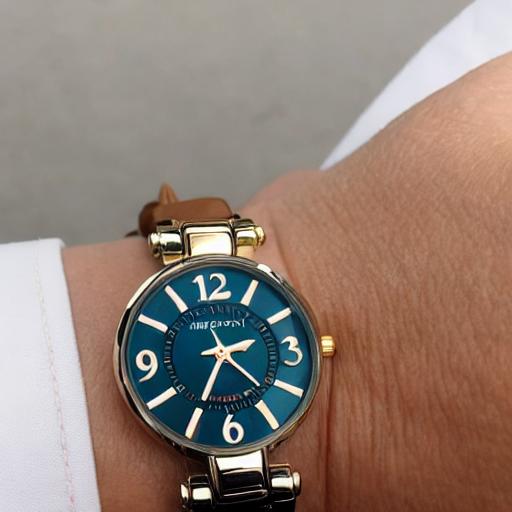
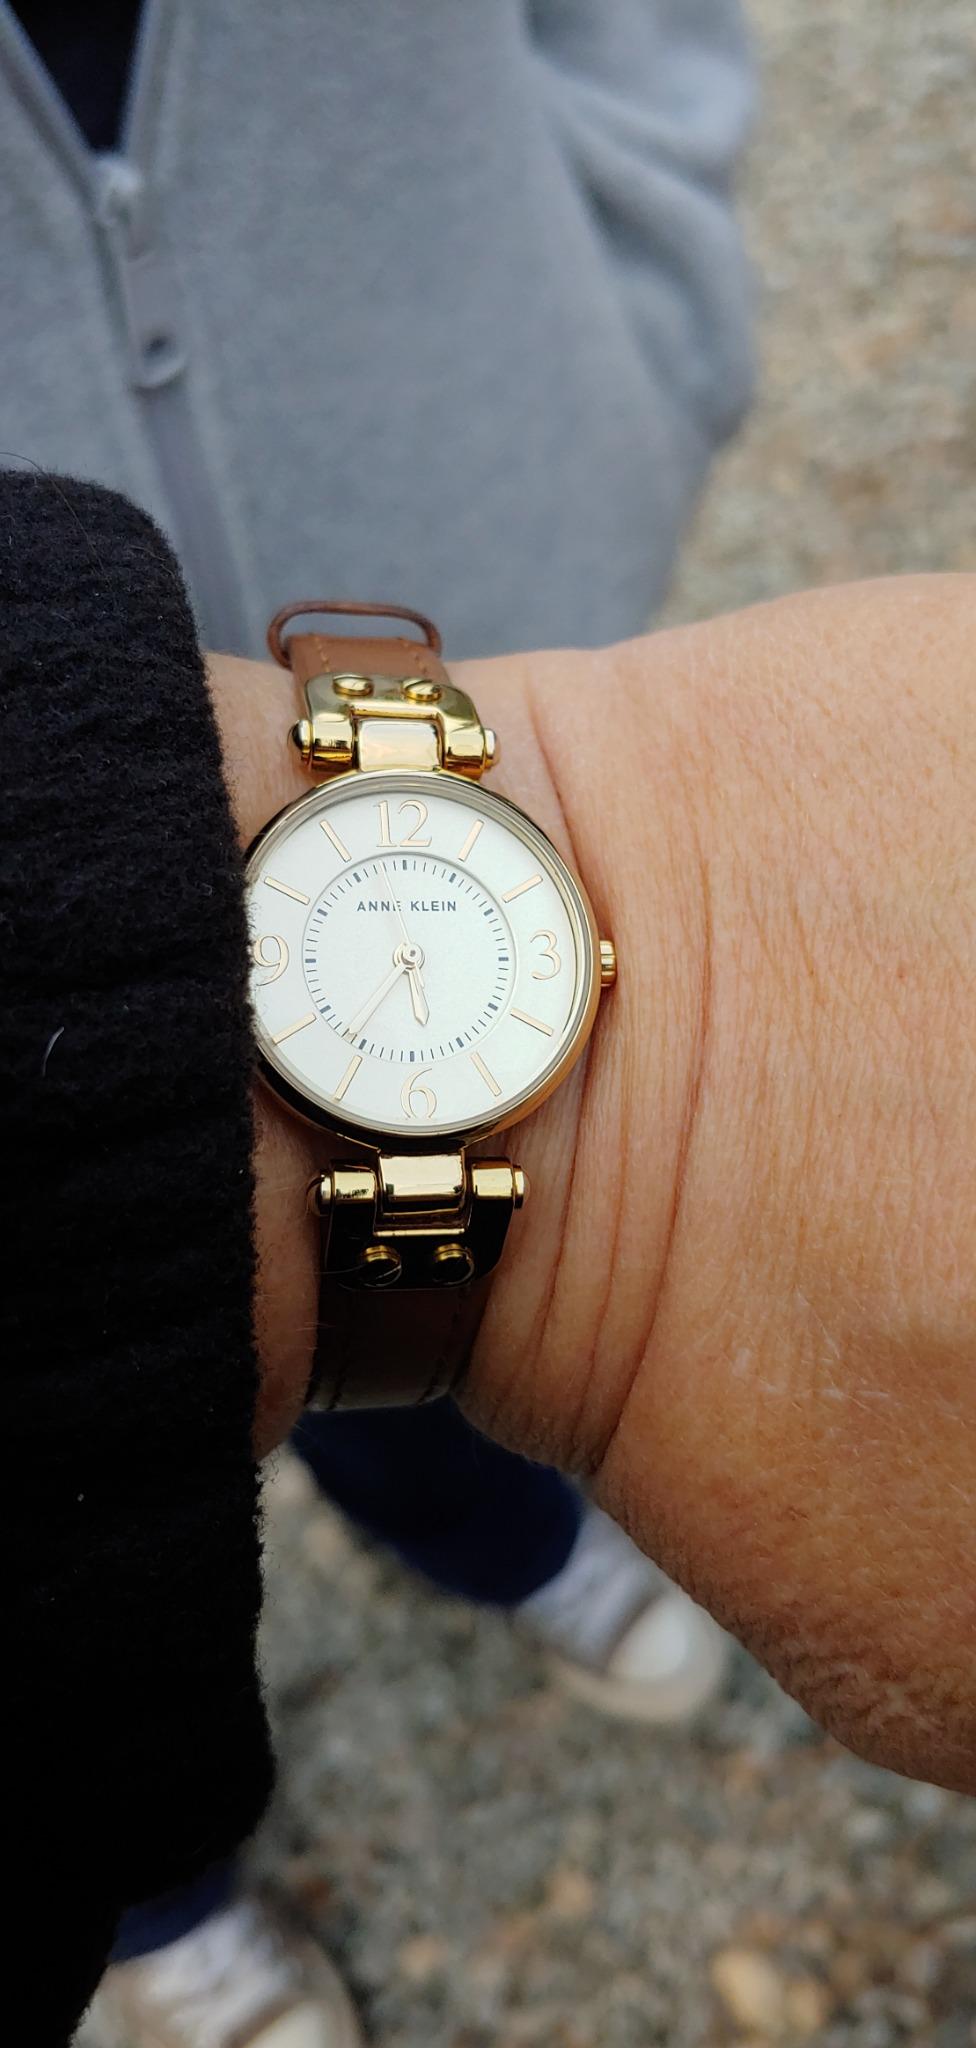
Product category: accessories_watch
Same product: no